Upper Lusatian Library of Sciences

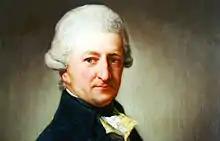
Adolf Traugott von Gersdorff

As one of the two founders, Gersdorrf donated his collected scientific volumes and a library with about 10,000 books to the Upper Lusatian Society of Sciences. The literature covers physical, meteorological, mineralogical topics. He left a large collection of literature about lightning protection of the 18th century. His travel journals, geographic works and maps show a remarkable intellectual life in the Upper Lusatia and a vivid exchange with thinkers in Europe.